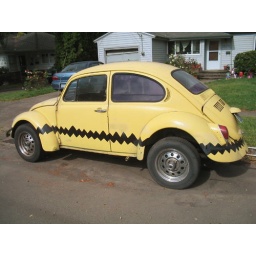
good grief! we saw this car a street over from where my mother lives.